Sean Scanlon (politician)

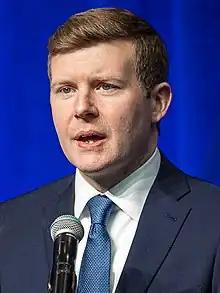
Scanlon in 2023

Sean Scanlon (born December 20, 1986) is an American politician who is the current Comptroller of Connecticut. Scanlon previously served in the Connecticut House of Representatives from the 98th district.